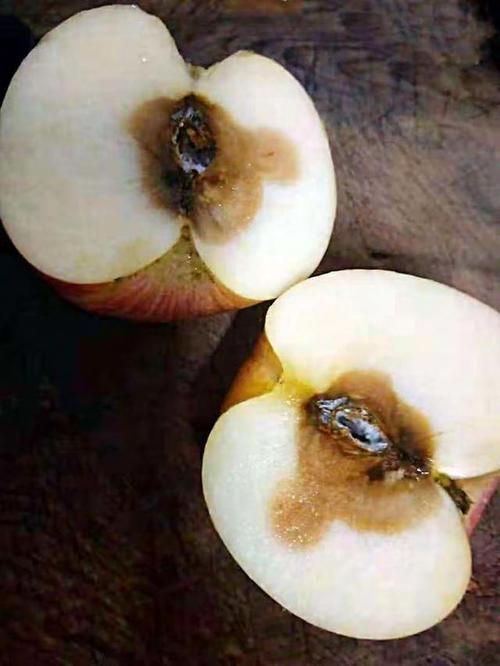
Plant: Apple
Disease: apple black rot